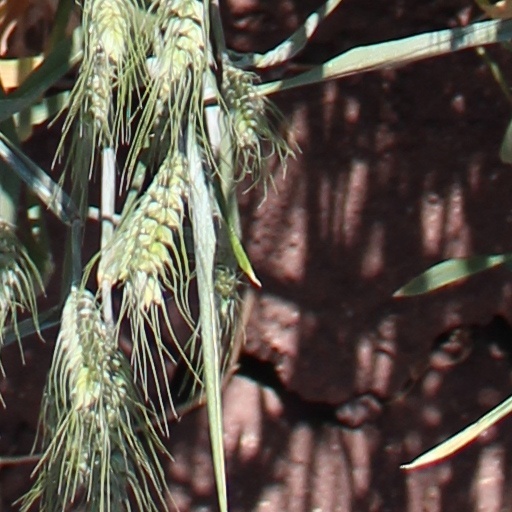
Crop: wheat